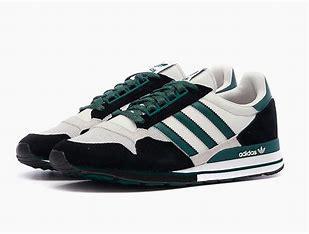
Brand: Adidas
Model: ZX 500